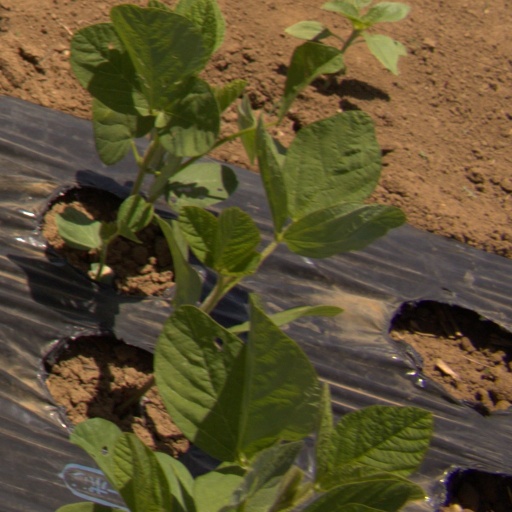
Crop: Jerusalem artichoke